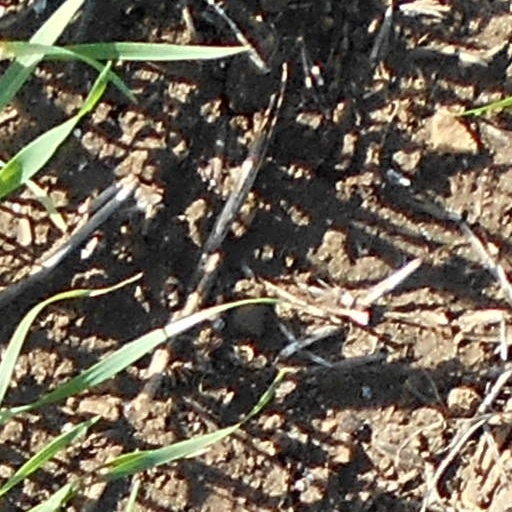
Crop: wheat